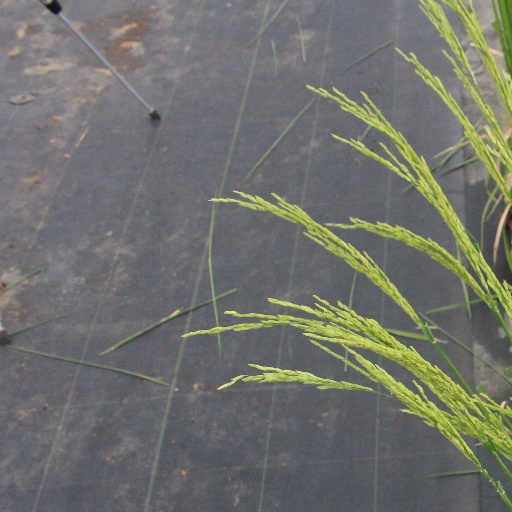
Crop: rice